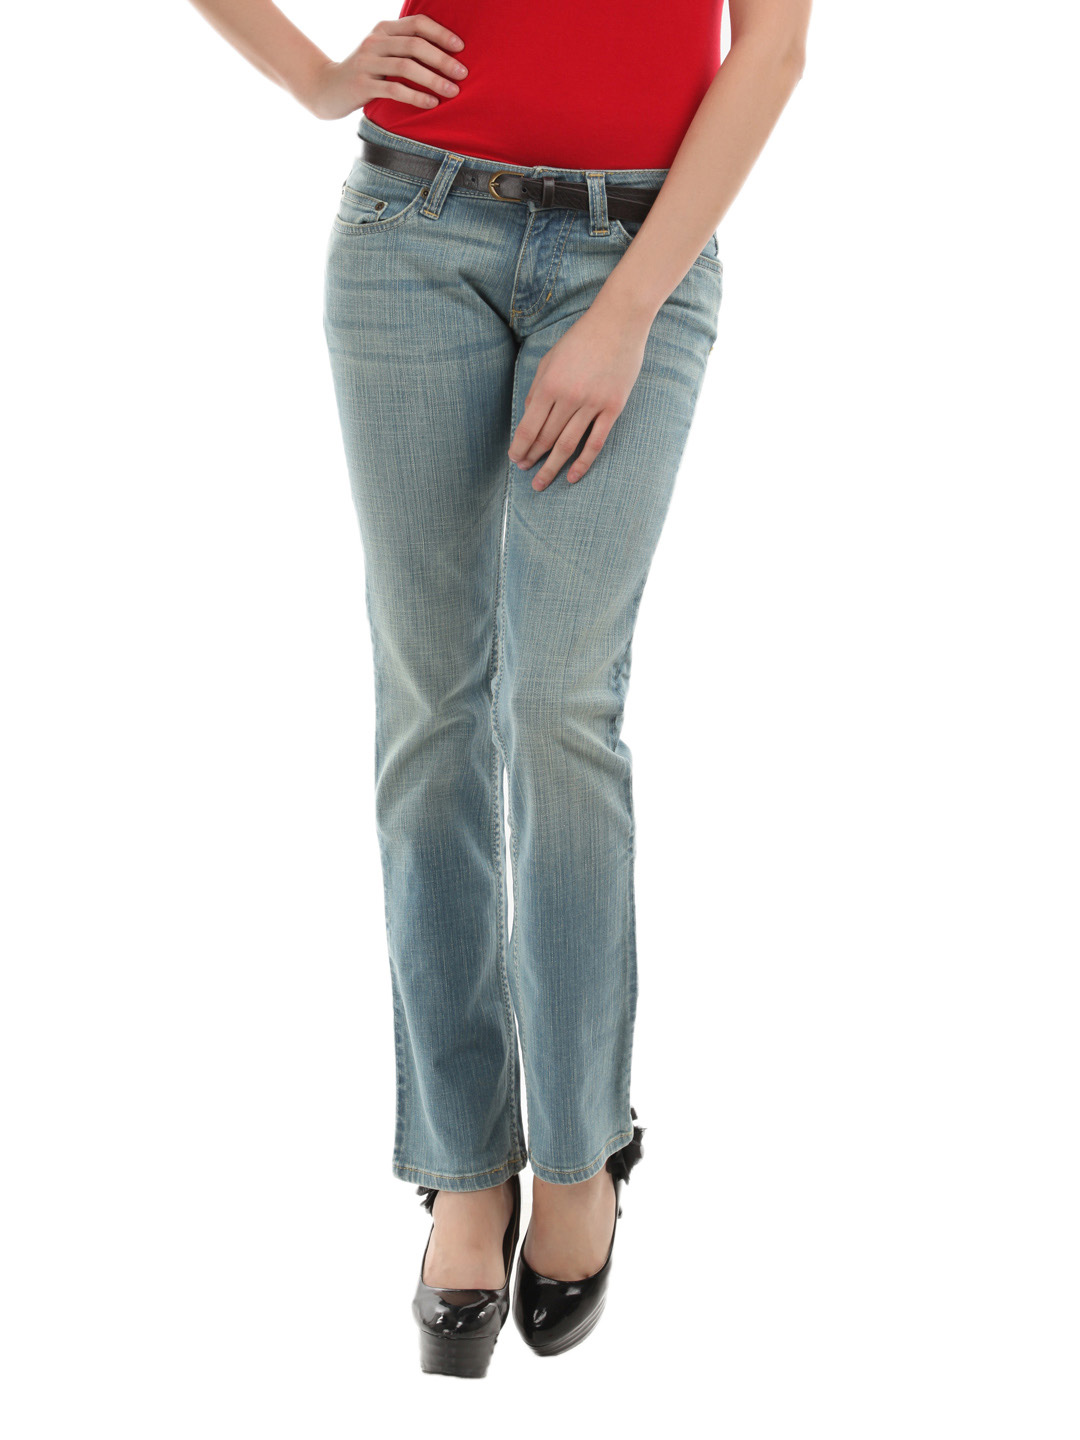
Lee Women Blue Cherrie Slim Fit Jeans
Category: Apparel / Bottomwear / Jeans
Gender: Women
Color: Blue
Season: Summer 2013
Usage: Casual